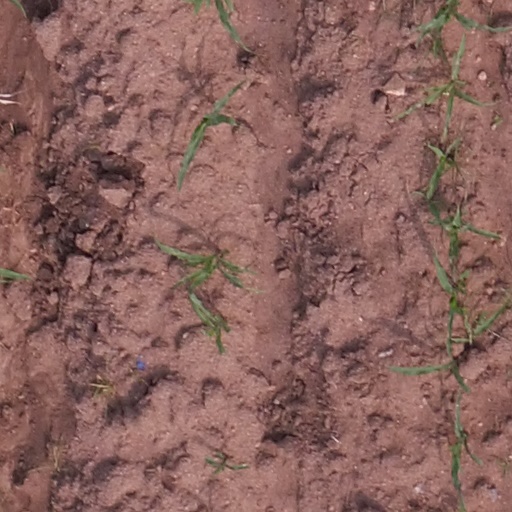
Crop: maize; corn